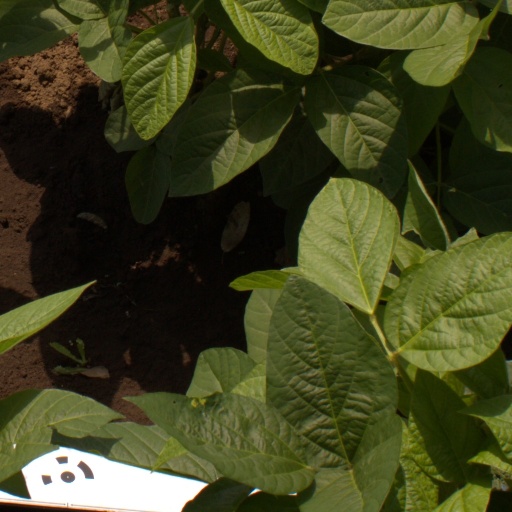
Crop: soybean